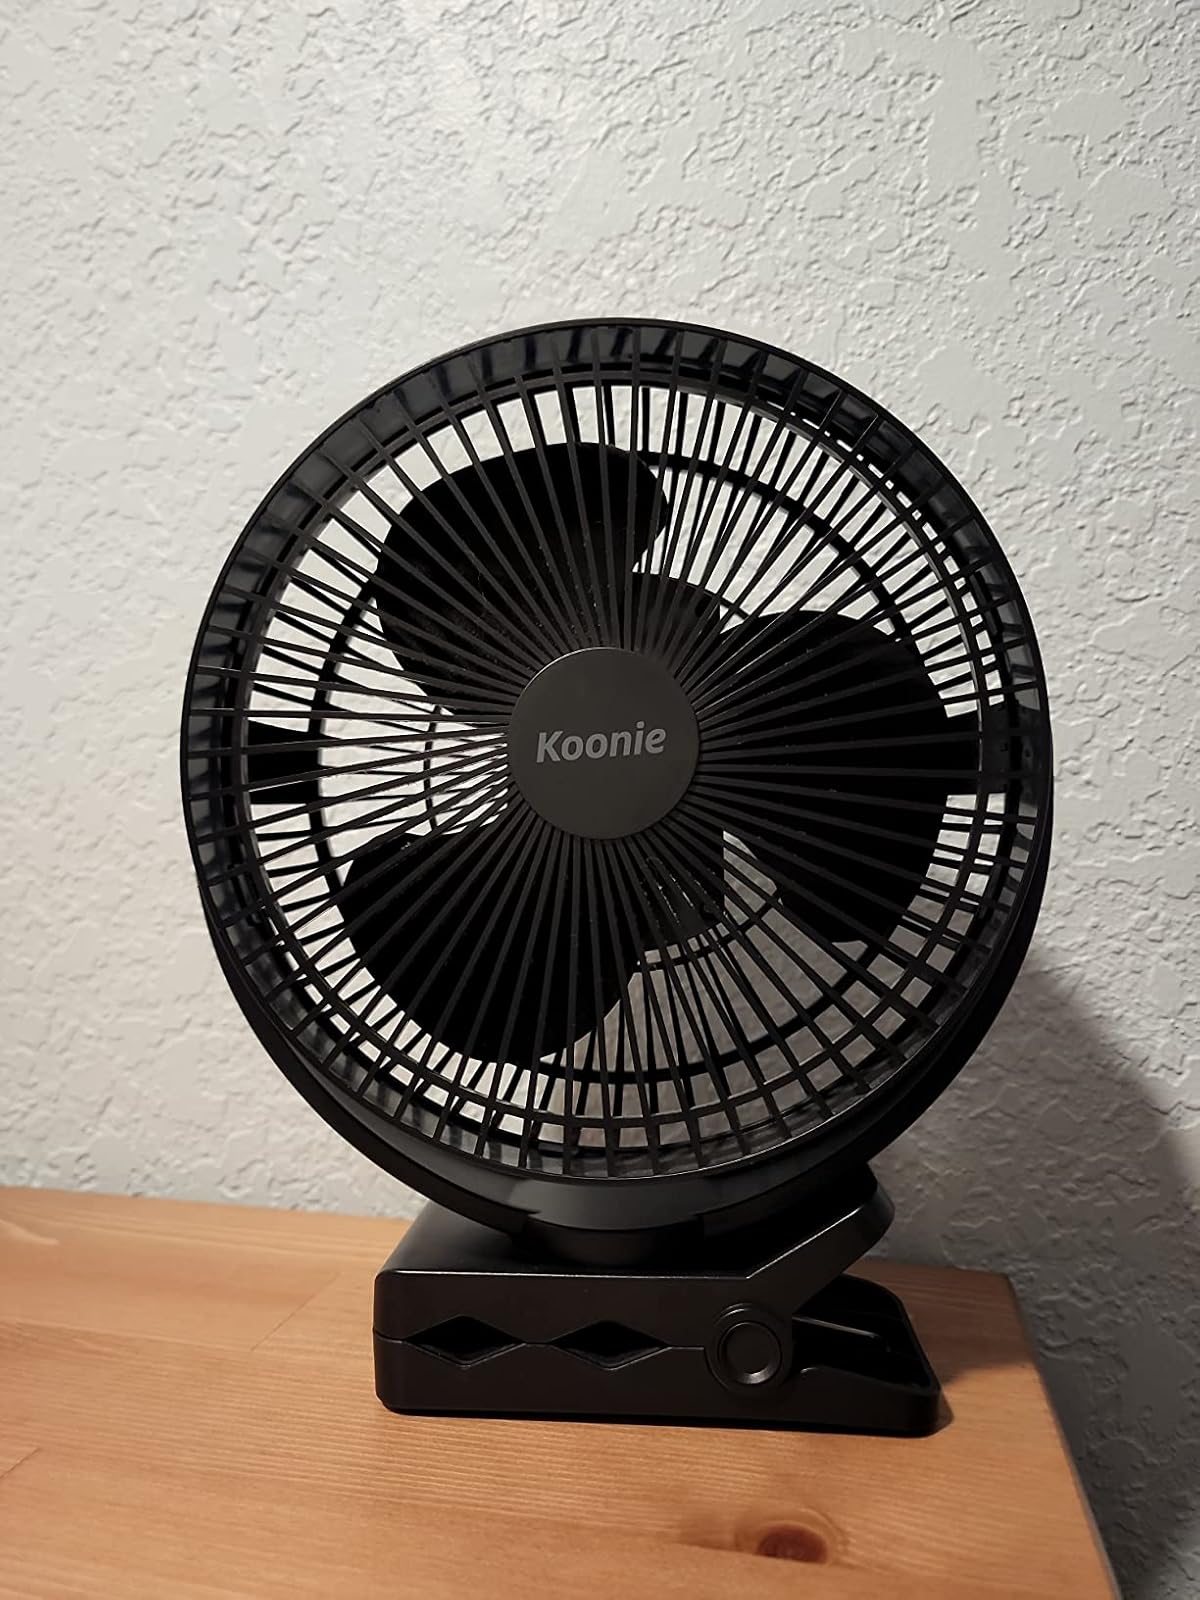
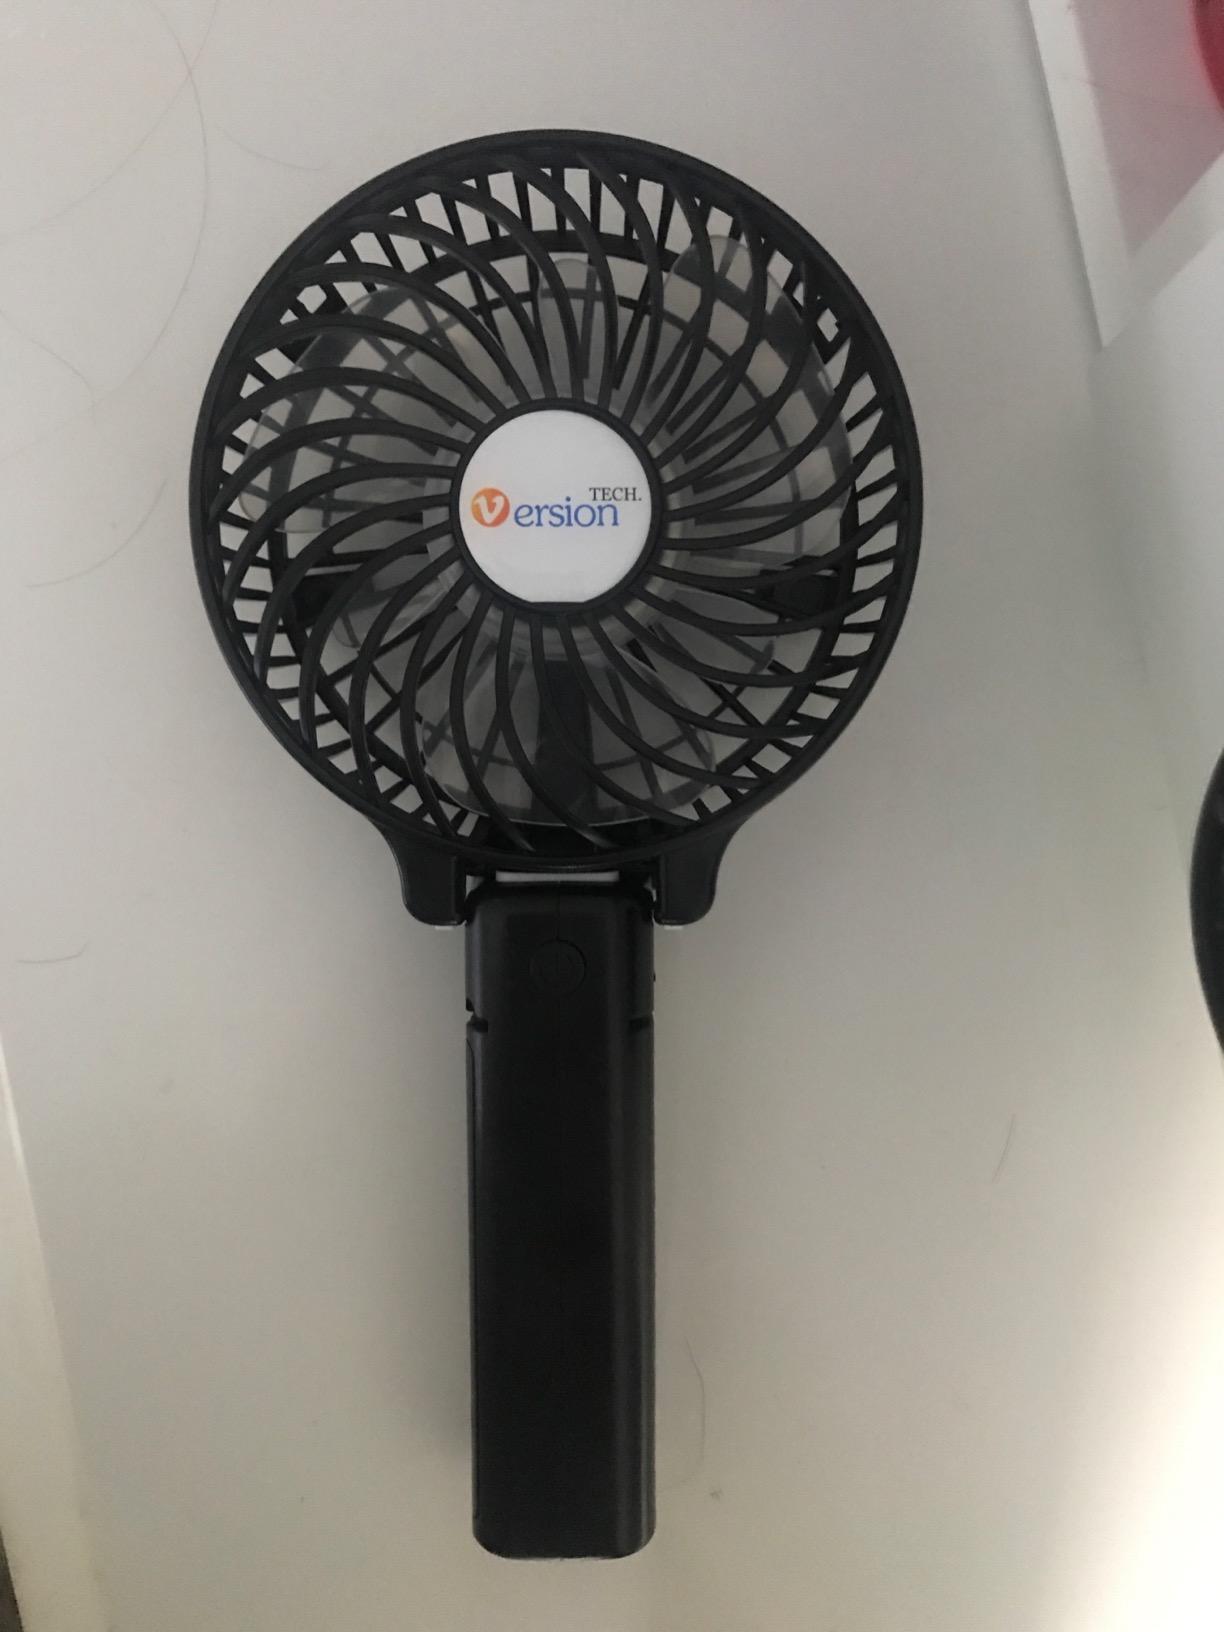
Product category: fan
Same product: no